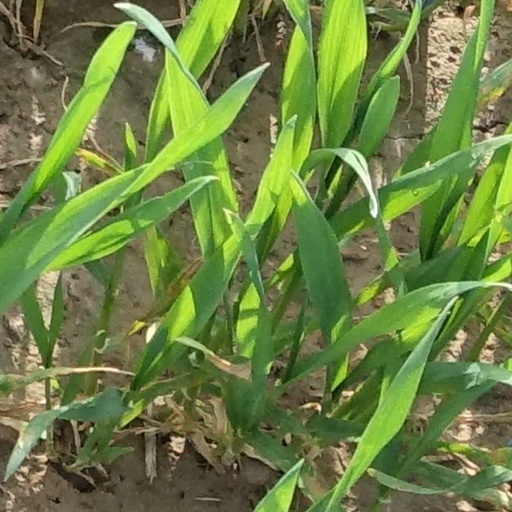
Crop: wheat